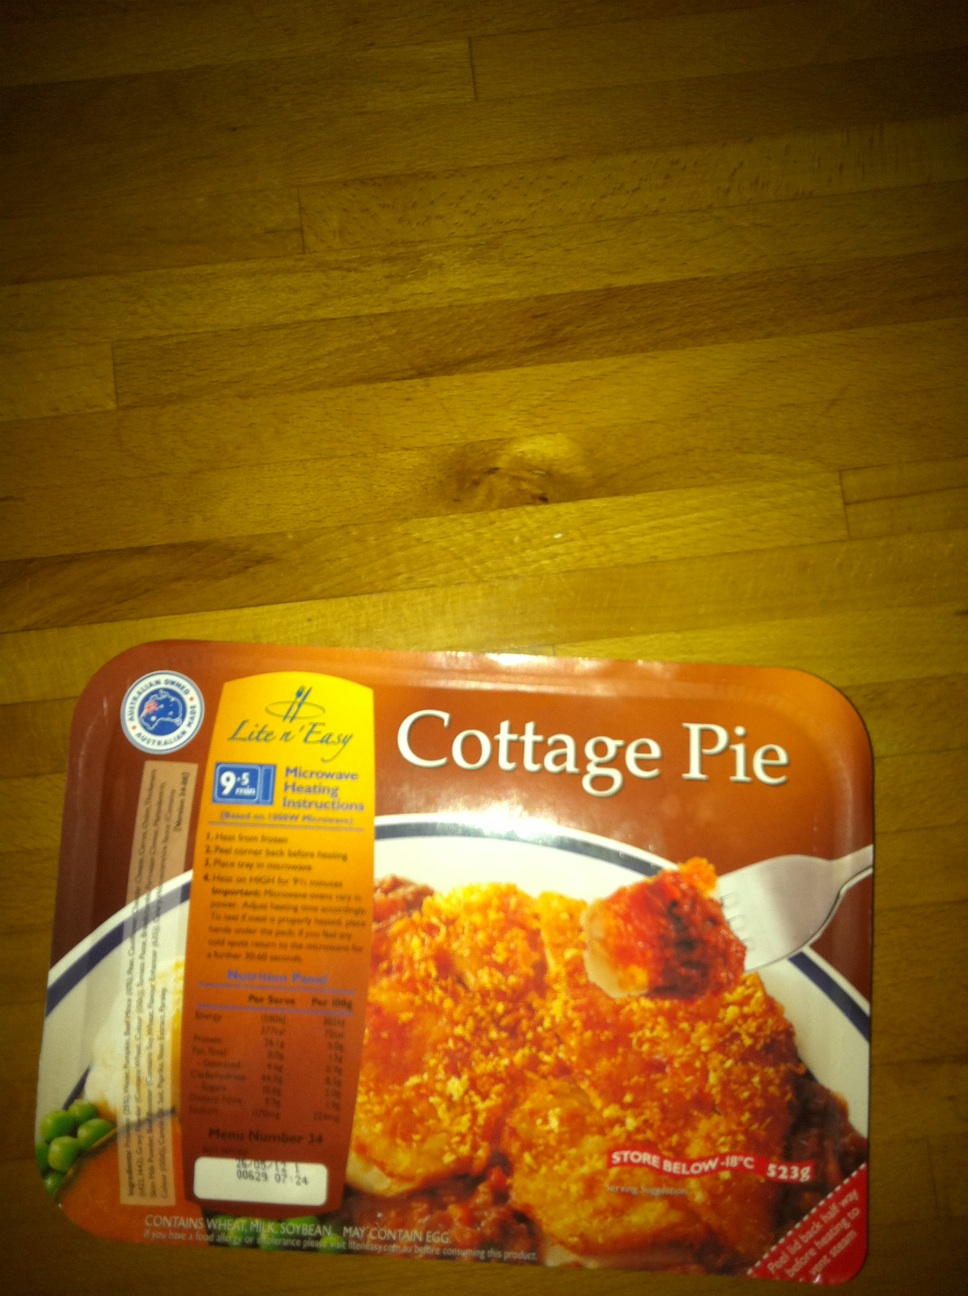Question: What is in this box?
Answer: cottage pie